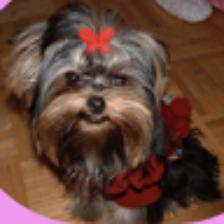
Label: NonHuman